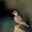
Label: bird